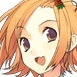
Portrait style: Anime Portrait